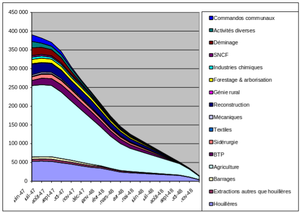
Source
Entre 1945 et 1948, près d’un million de prisonniers de guerre allemands ont été détenus en France où ils ont contribué, par leur travail forcé, à la reconstruction de l’économie nationale.